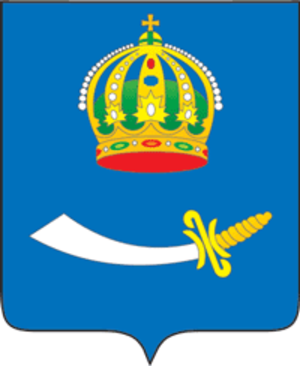
Ci-après la liste des villes de Russie dont la population était supérieure à 100 000 habitants au recensement de 2010. La capitale administrative des différents sujets fédéraux est indiquée en gras.